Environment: real
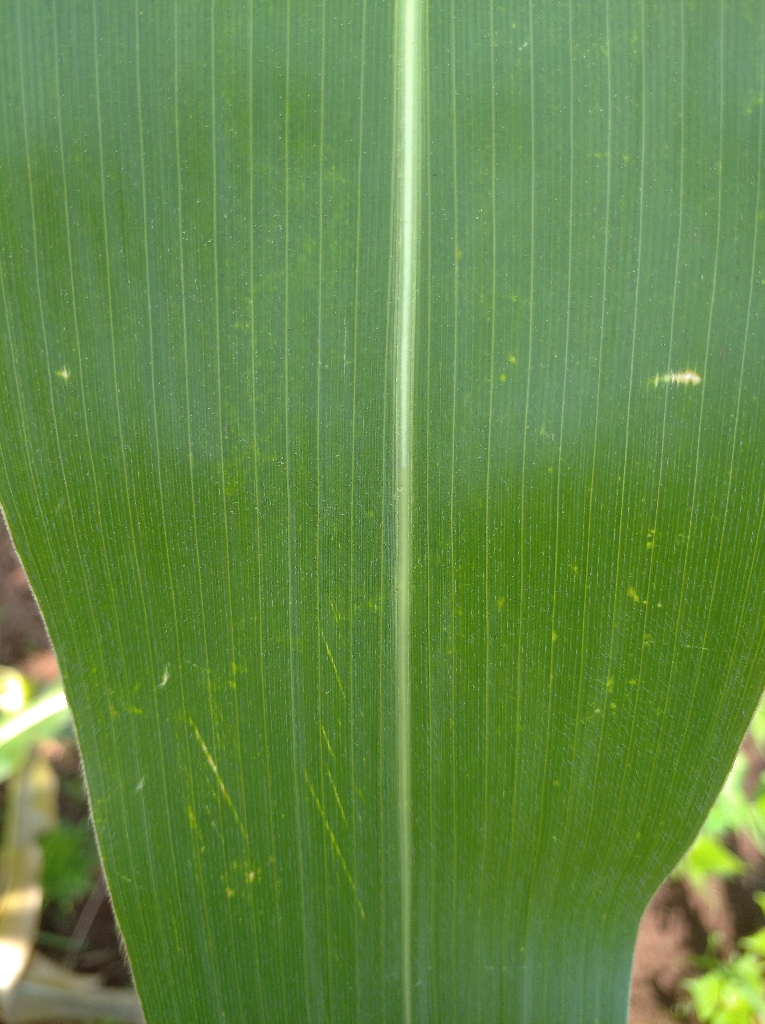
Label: healthy